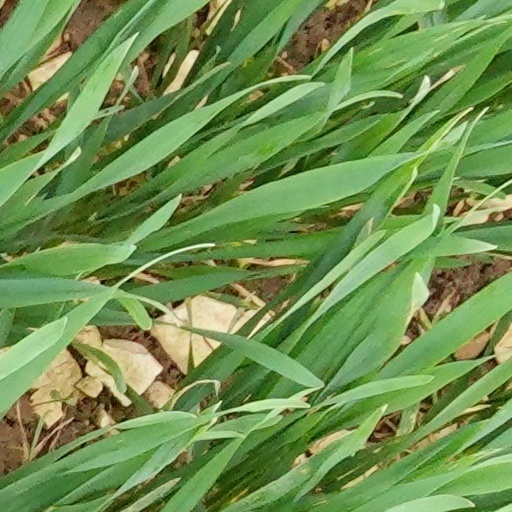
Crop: wheat